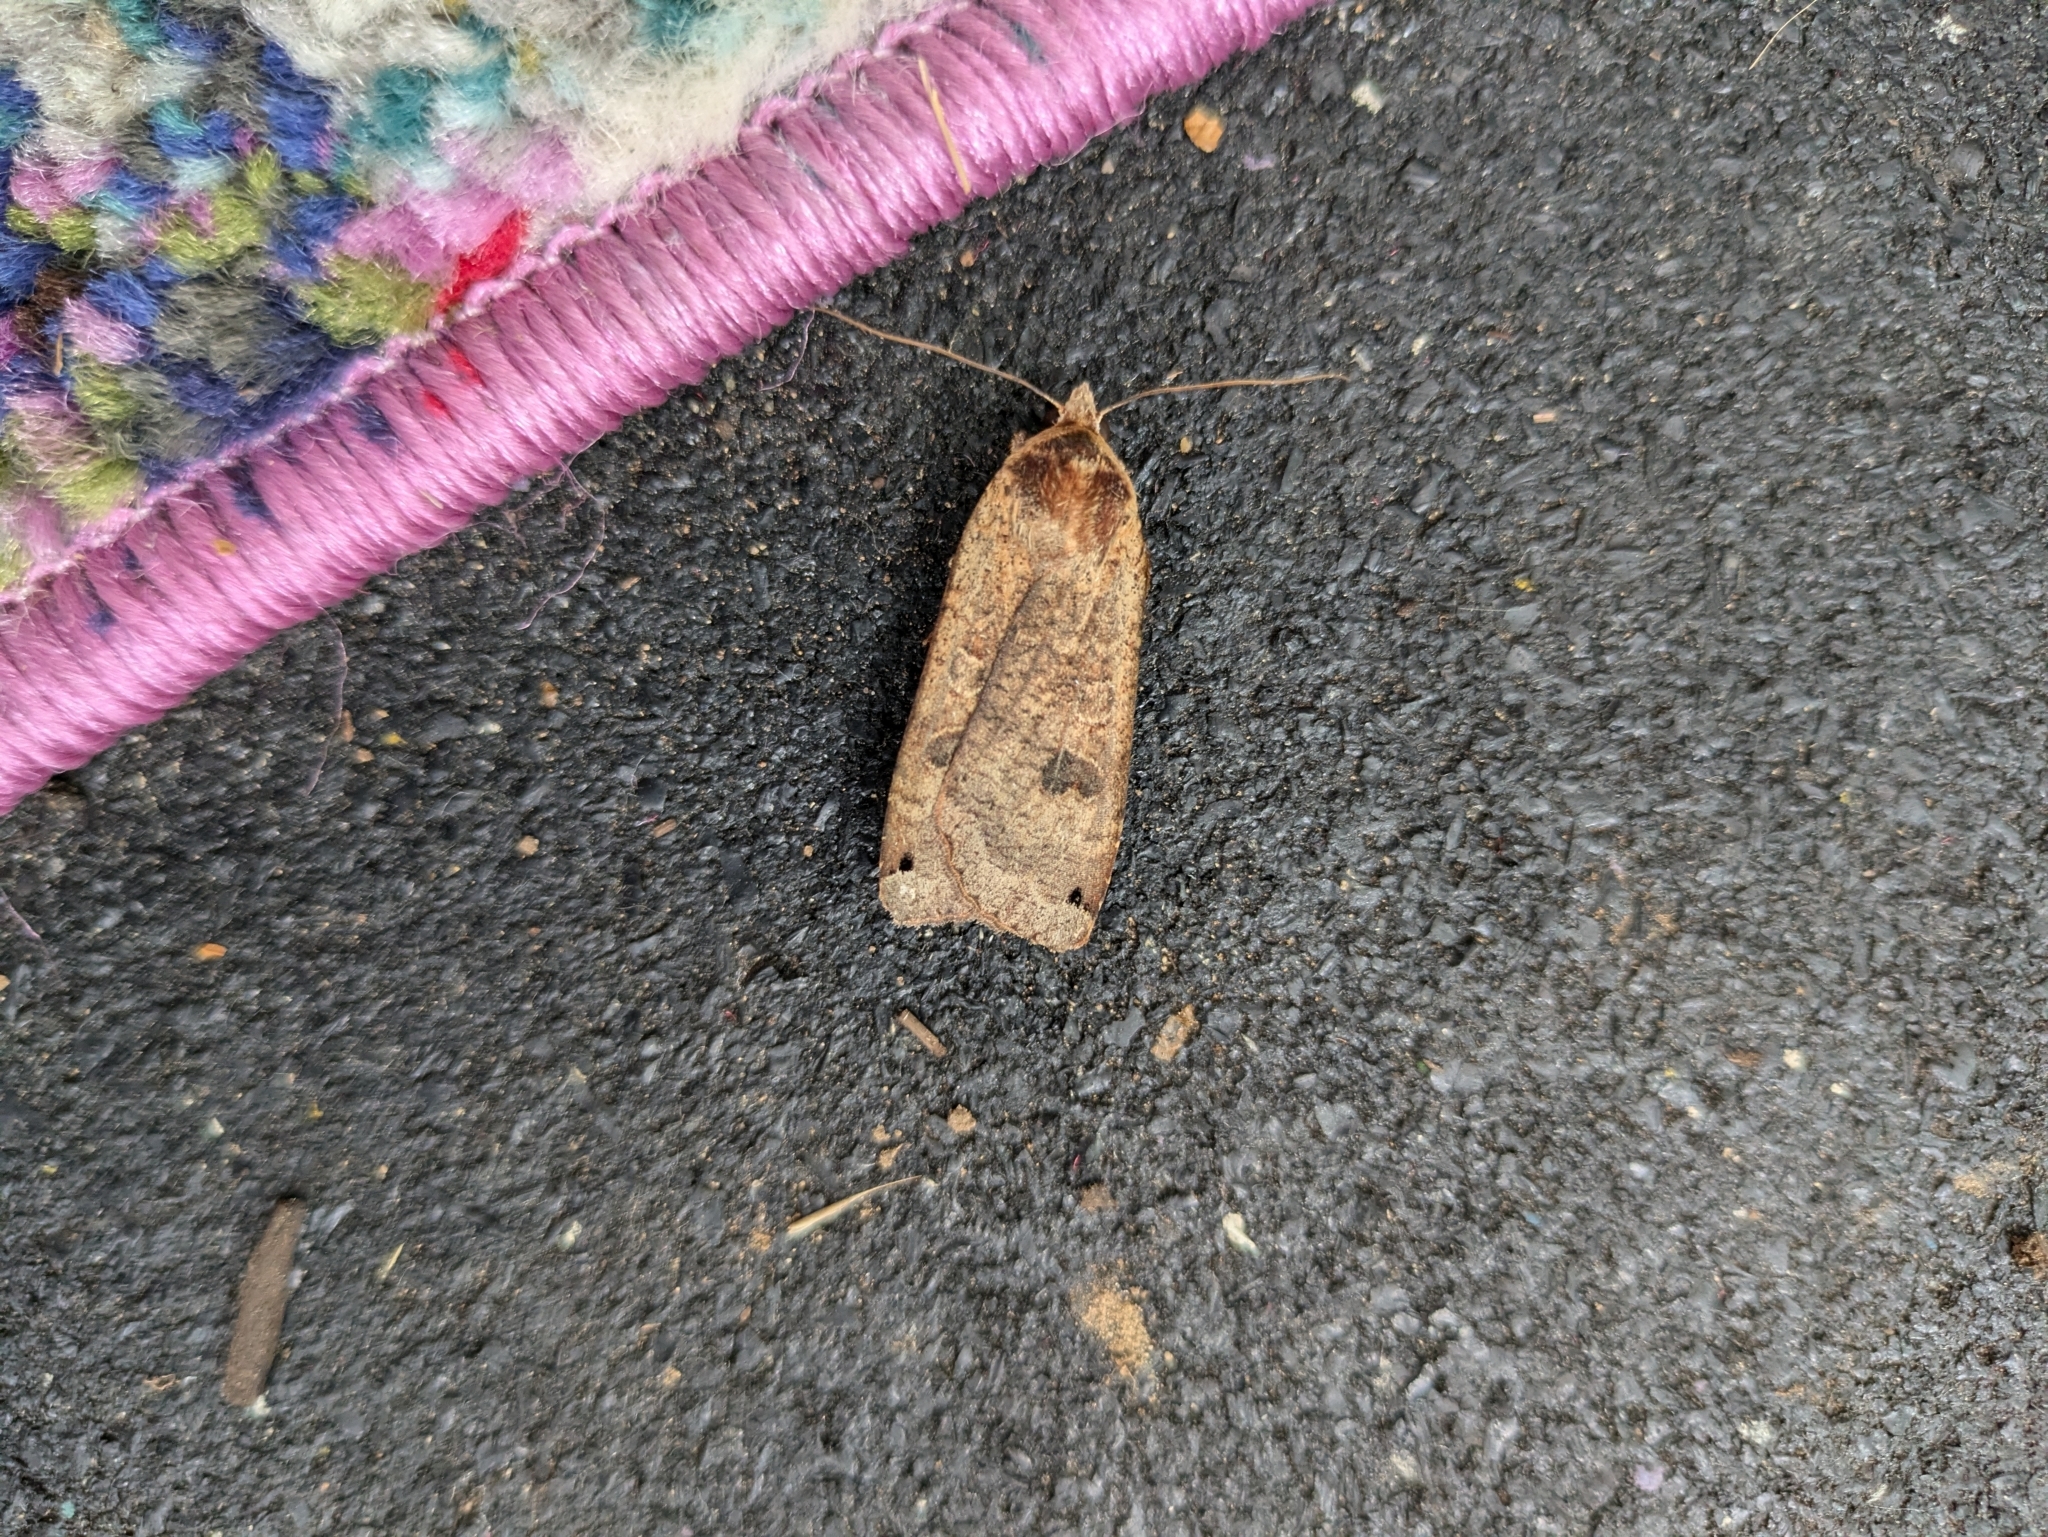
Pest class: cutworms